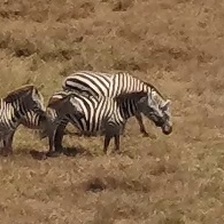
Pose orientation: right